St. Louis–San Francisco 4500

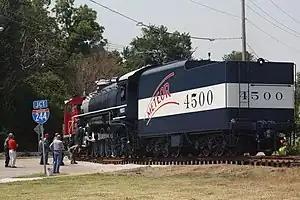
Frisco 4500 being moved to Tulsa, OK, in 2011

St. Louis–San Francisco Railway (reporting mark SLSF, also known as the "Frisco") locomotive 4500 is a 4-8-4 Northern type steam engine.